Asakusa

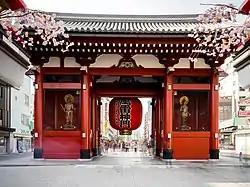
The , with its giant , the outer gate of Sensō-ji temple

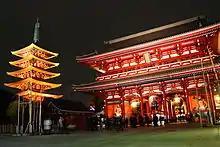
Sensō-ji at night

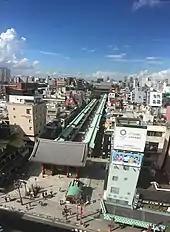
Aerial view of Asakusa

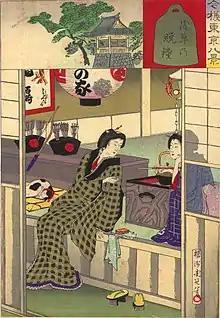
Two geisha relaxing after having entertained; the insets showing the curfew bell at Asakusa. Ukiyo-e woodblock print by Yōshū Chikanobu, 1888

The development of Asakusa as an entertainment district during the Edo period came about in part because of the neighboring district, Kuramae. Kuramae was a district of storehouses for rice, which was then used as payment for servants of the feudal government. The keepers of these storage houses initially stored the rice for a small fee, but over the years began exchanging the rice for money or selling it to local shopkeepers at a margin. Through such trading, many came to have a considerable amount of disposable income and as result theaters and geisha houses began to spring up in nearby Asakusa.